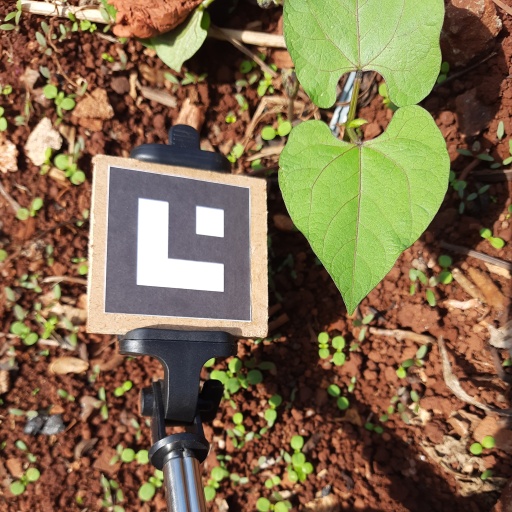
Observations: flat surface, no eating holes, under sunlight